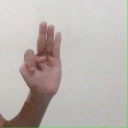
अक्षर: भ